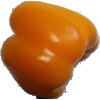
Label: yellow_pepper